Zack Hample

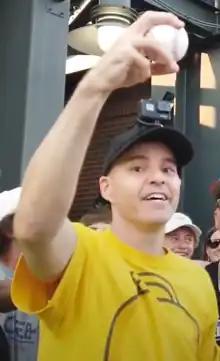
Hample holding up a ball he caught during the 2021 Home Run Derby

In June 2015, Hample caught Alex Rodriguez's 3,000th career hit, which was a home run. Hample initially refused to return the ball on Twitter, saying Rodriguez "deserves nothing". However, he eventually agreed to give the ball to Rodriguez as part of an agreement with the Yankees where the organization donated $150,000 to Pitch In For Baseball. Hample also personally received an autographed jersey, two autographed bats, a VIP backstage tour of the stadium and tickets to the 2015 MLB All-Star Game and Home Run Derby as part of his deal.